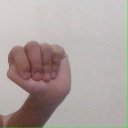
अक्षर: ठ